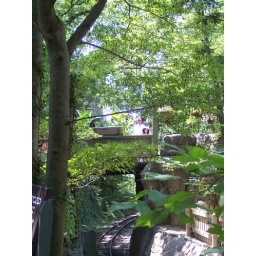
Silver dollar city Peek-a-boo Kenz and Ronnie standing over the train bridge